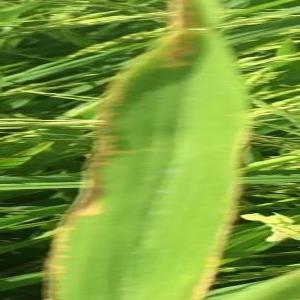
Disease: Bacterialblight